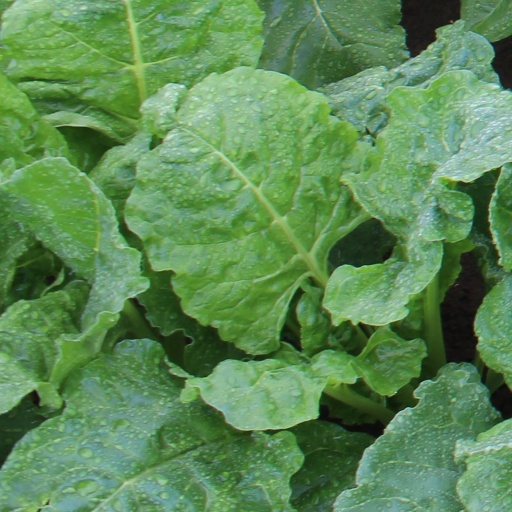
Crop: sugar beet